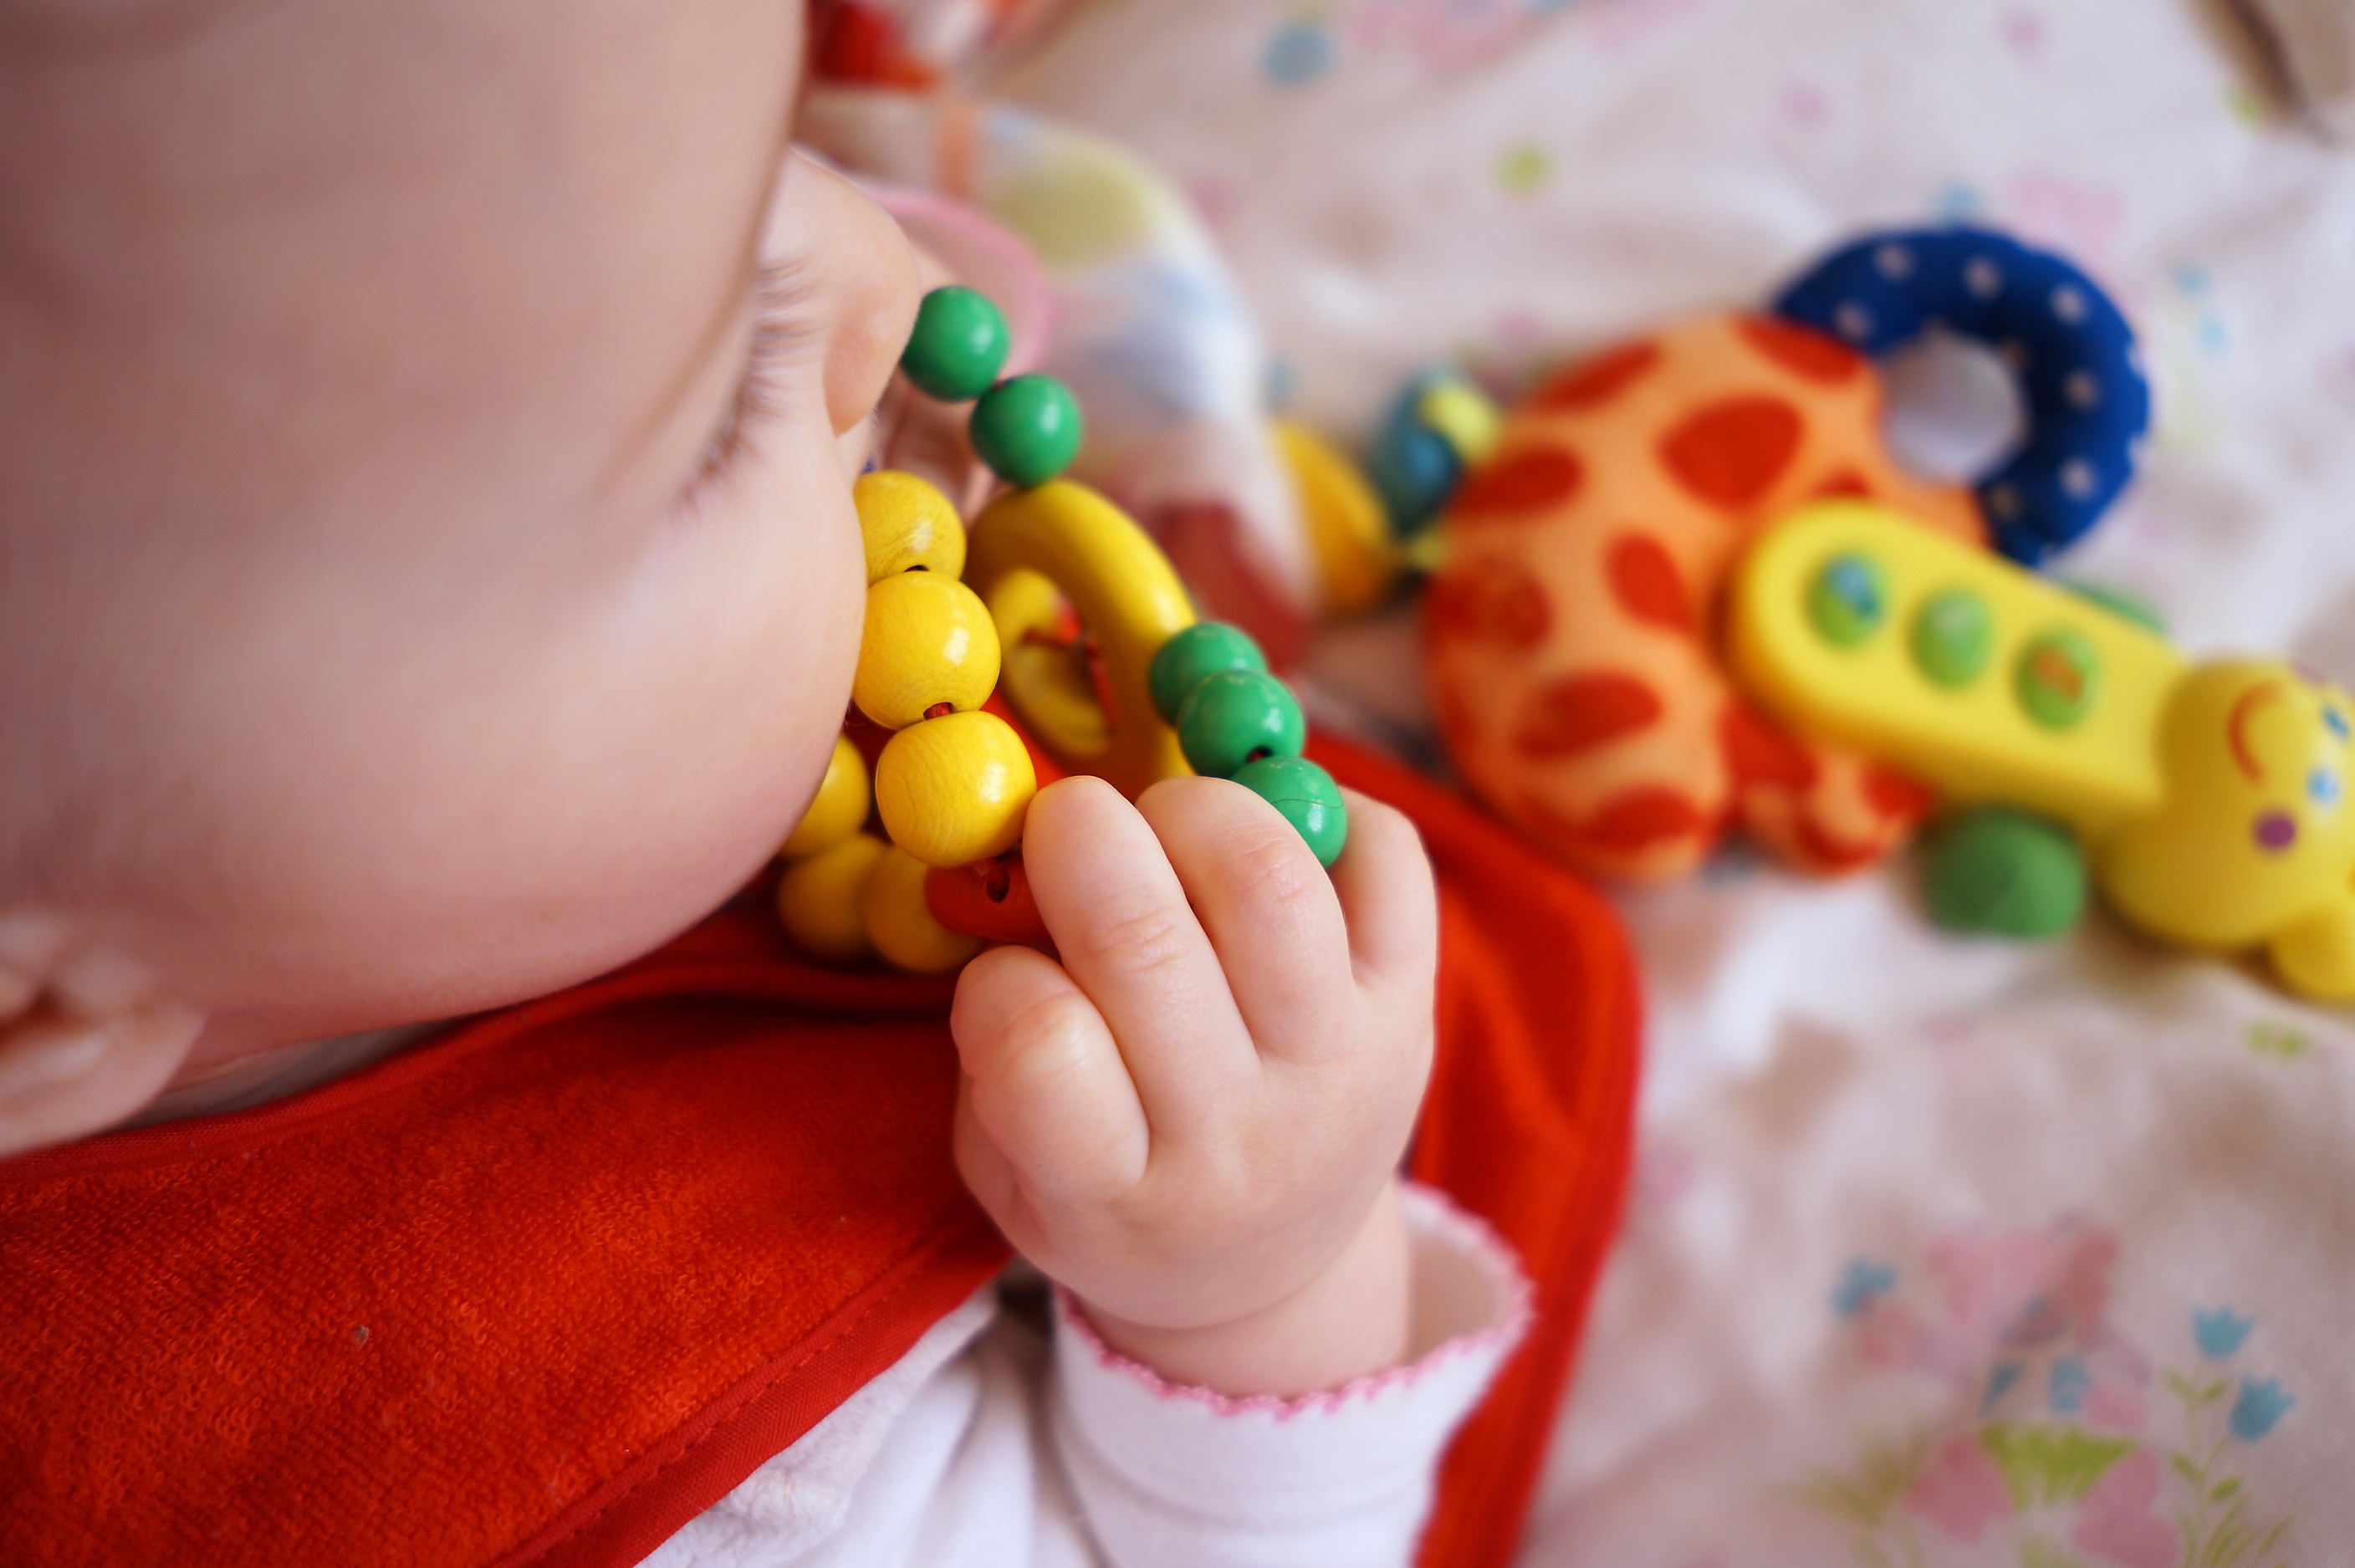
hand, play, food, color, child, dessert, baby, human body, infant, organ, sweetness, flavor